Elias DeWitt Huntley

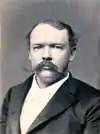
Elias DeWitt Huntley

Elias Dewitt Huntley (19 April 1840 – 12 February 1909) was a Methodist clergyman who served as Chaplain of the Senate.